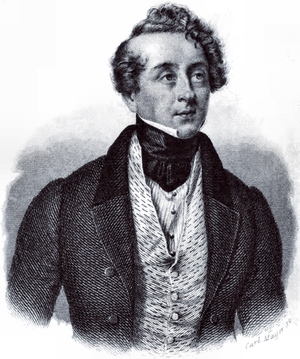
Friedrich Wilhelm von Redern est un homme politique et un compositeur allemand. C'est une figure de clef dans la vie culturelle et politique berlinoise des années 1830-1840.